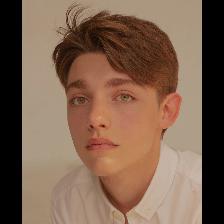
Label: Human